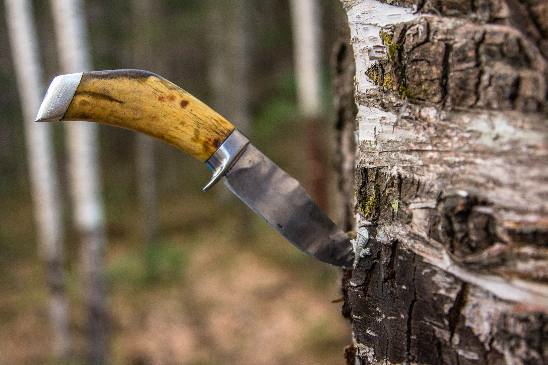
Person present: No